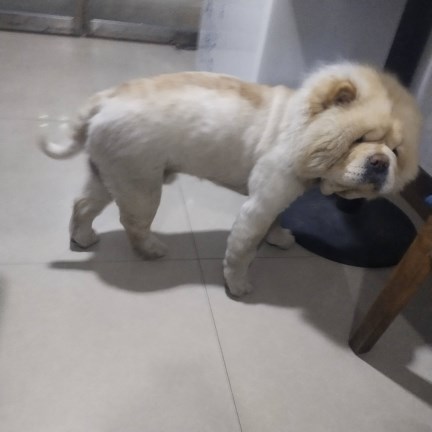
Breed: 329-n000119-chow